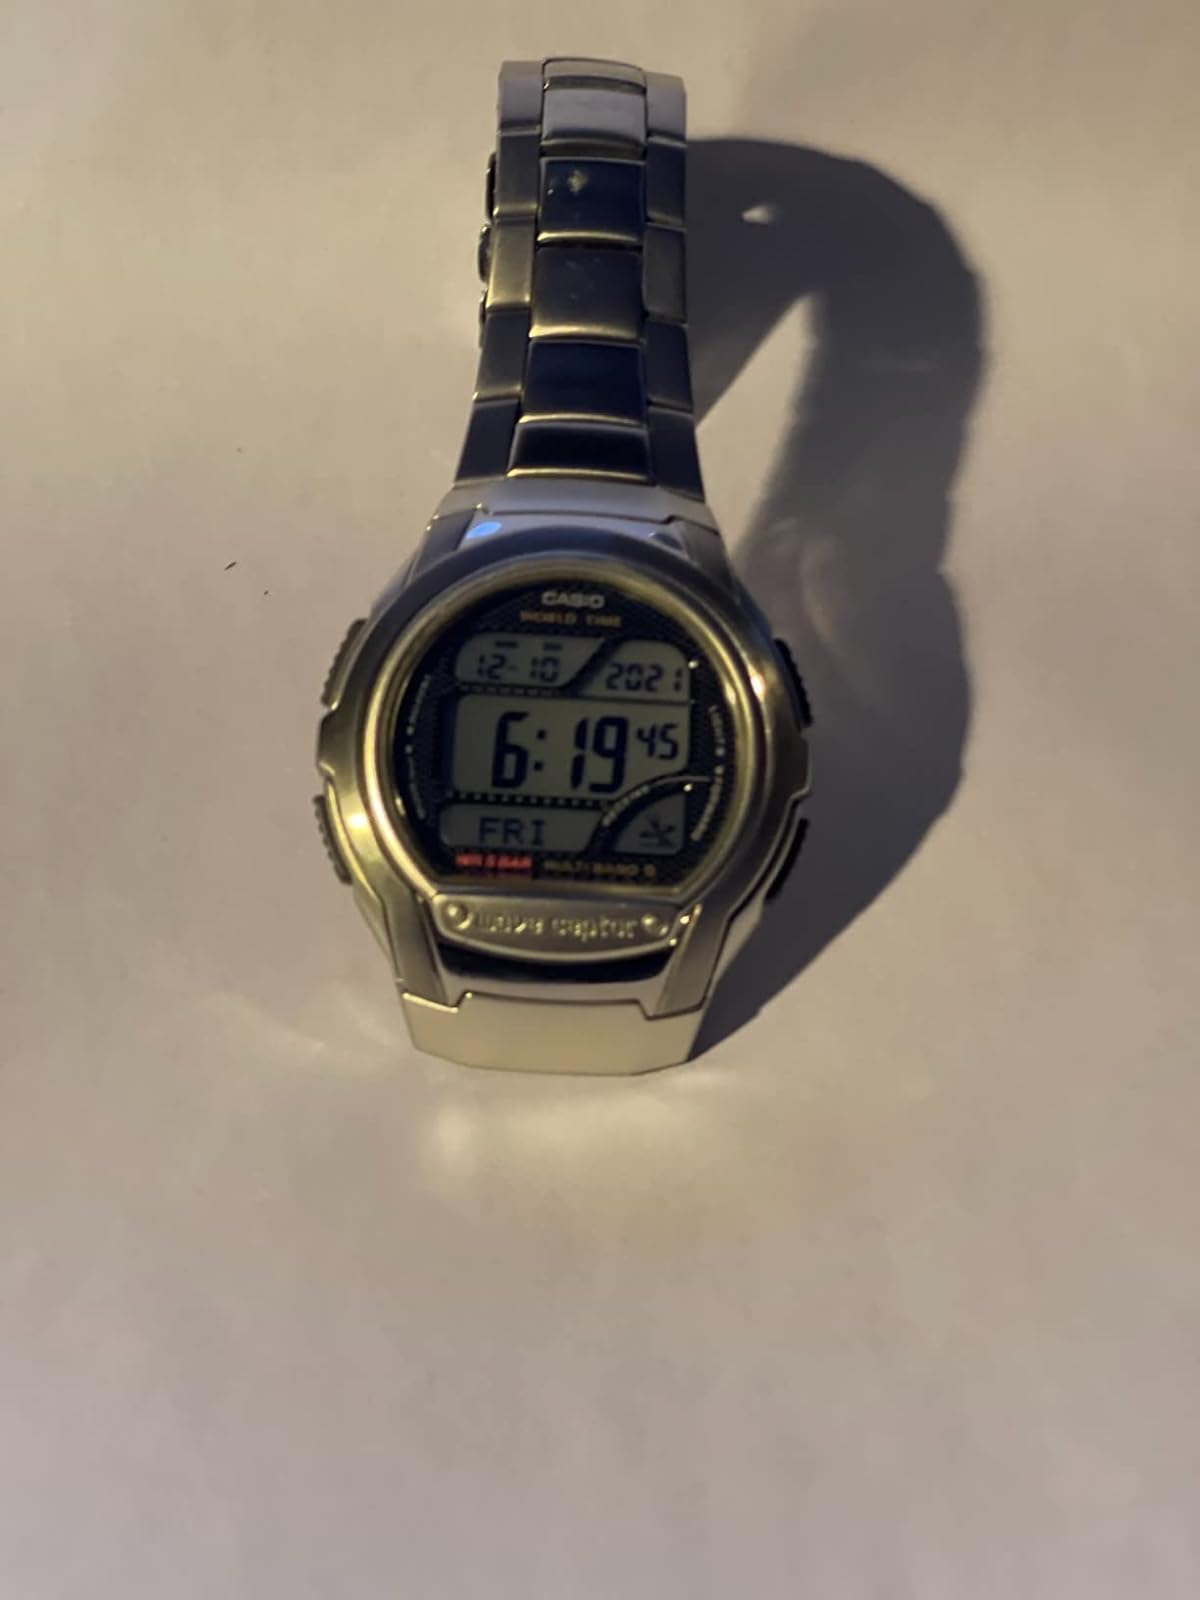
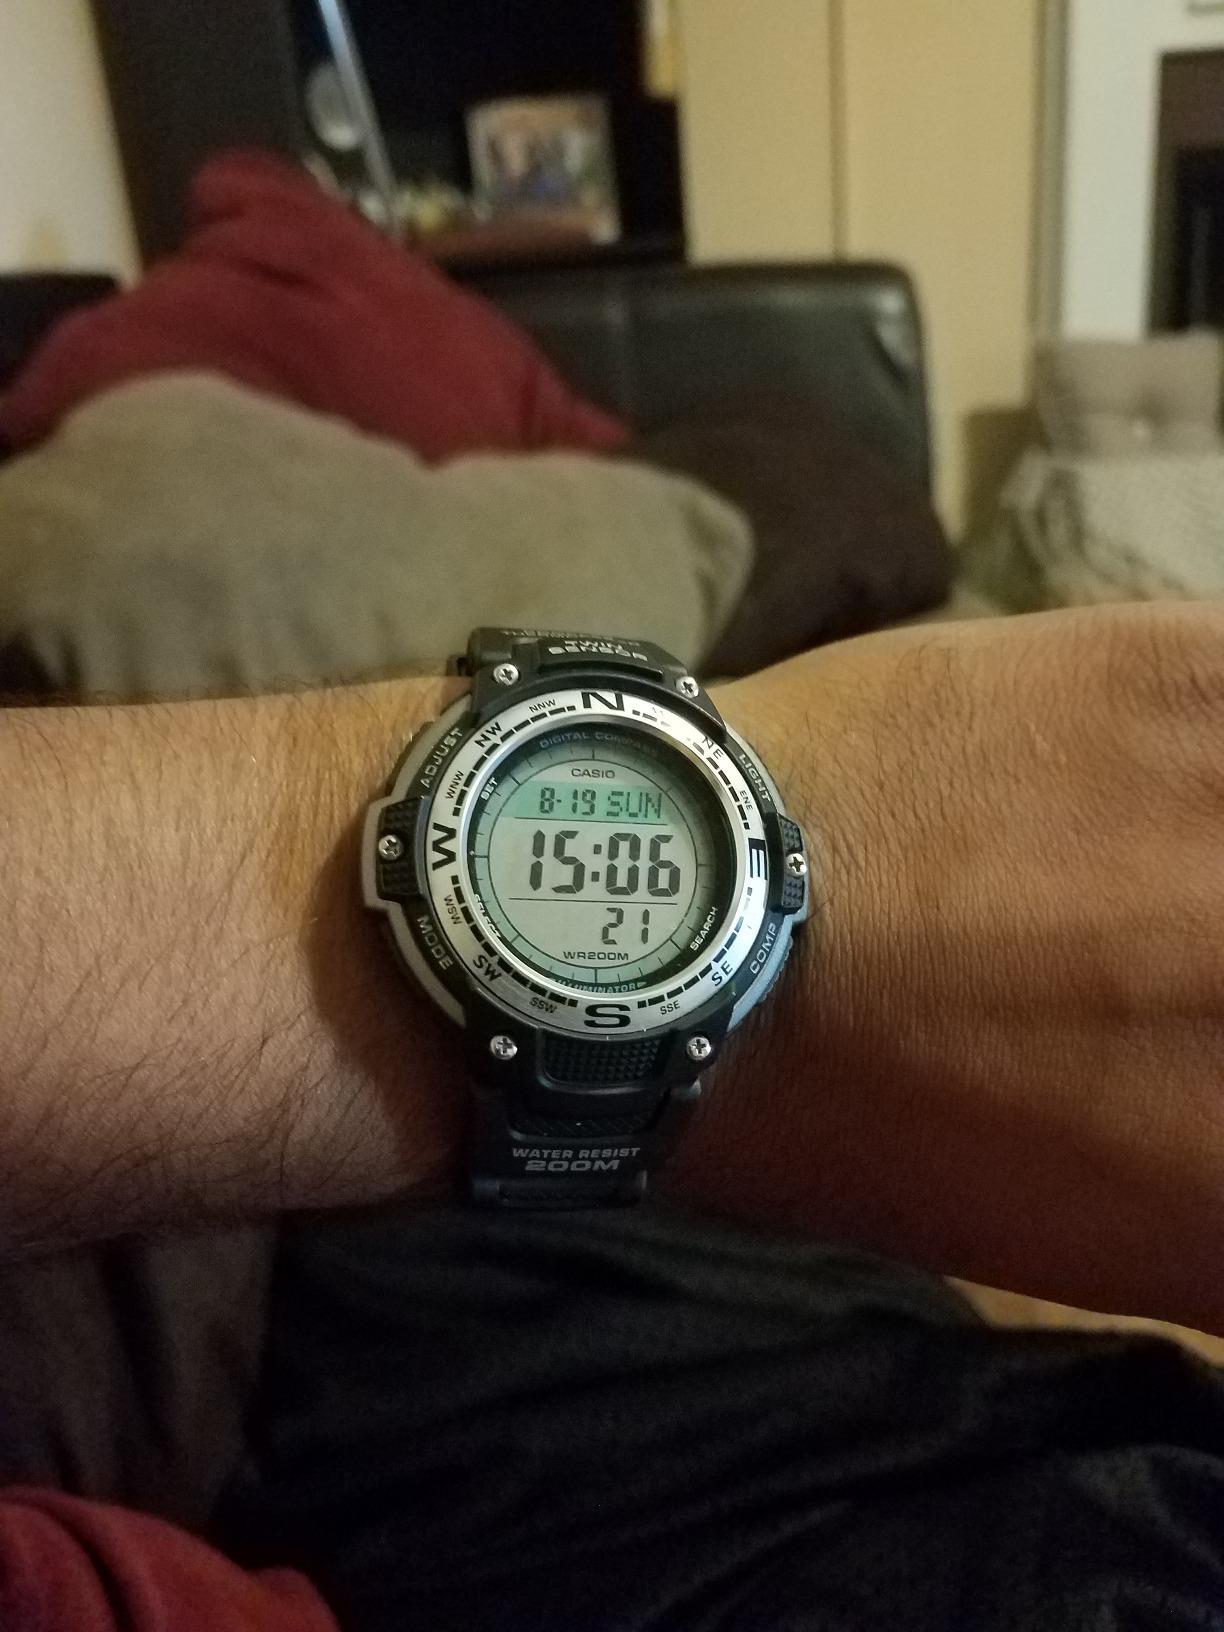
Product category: accessories_watch
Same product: no